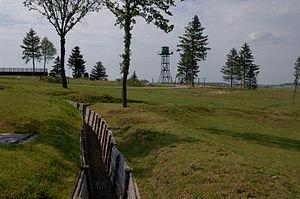
La ligne Staline est un ensemble de casemates, d'emplacements de canons et de fortifications construit dans les années 1920 afin de protéger les frontières occidentales de l'URSS d'une agression extérieure. Son concept est similaire aux secteurs les plus légers de la ligne Maginot française et à la ligne Siegfried allemande.